Third-party accessories for the Wii Remote

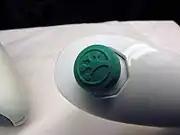
Nunchuk with the Grip-It accessory attached

Although Nintendo has released its own free Wii Remote Jacket that is shipped by request to existing Wii Remote owners, third-party glove kits to provide a better grip and cushioning (when compared to an un-jacketed remote) have been available for the Controller since its launch. These have been produced in several colors, some of which glow in the dark or change hue depending on the heat of the Player's hand. There are various themes as well, including themes based on the games "" and "Pokémon Battle Revolution".